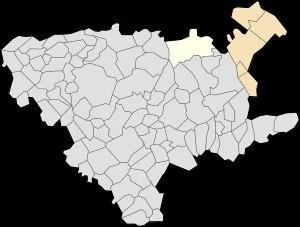
Lestrem est une commune française située dans le département du Pas-de-Calais en région Hauts-de-France. Historiquement située en Flandre française, elle fait partie de la communauté de communes Flandre Lys.